Shoals Marine Laboratory

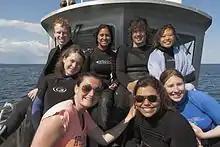
Students aboard the R/V "John B. Heiser" as part of SML's Underwater Research diving course

SML is dedicated to undergraduate education and research in marine science, and has been offering courses since 1966. The laboratory offers a wide variety of summer credit courses for undergraduates and high school students along with programs and workshops for graduate students, teachers, professionals, and the general public. All Shoals programs provide participants with the opportunity to become immersed in the world of marine science under the tutelage of an academic teaching staff from Cornell, UNH, and other leading academic institutions.